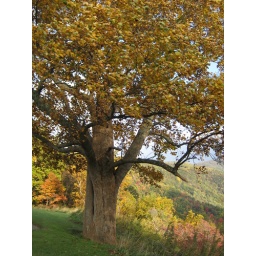
gorgeous tree on the blue ridge parkway in nc